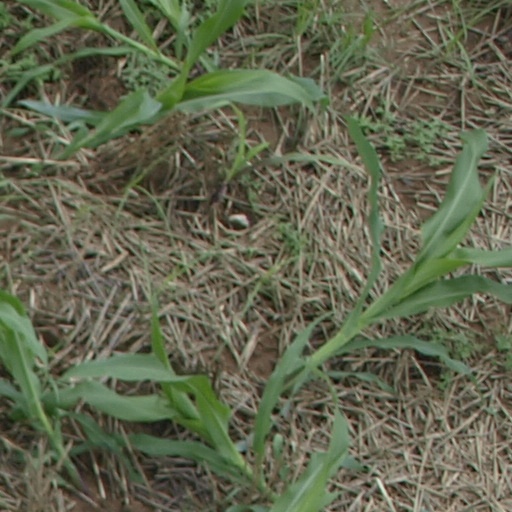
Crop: maize; corn